The Man (Taylor Swift song)

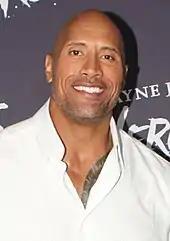
American actor Dwayne Johnson voices Swift's male alter-ego in the music video.

On February 25, 2020, Swift announced via her social media accounts that the music video would be released in two days. The video was directed by Swift, making it her official solo directorial debut. Swift answered fan questions in the hour before the music video's premiere on YouTube on February 27, 2020. She stated that the entire preparation for the music video—including planning meetings, creating mood boards, scouting locations, and costume and set design—took several months. She also confirmed that there would be many of her trademark "easter eggs" in the video.